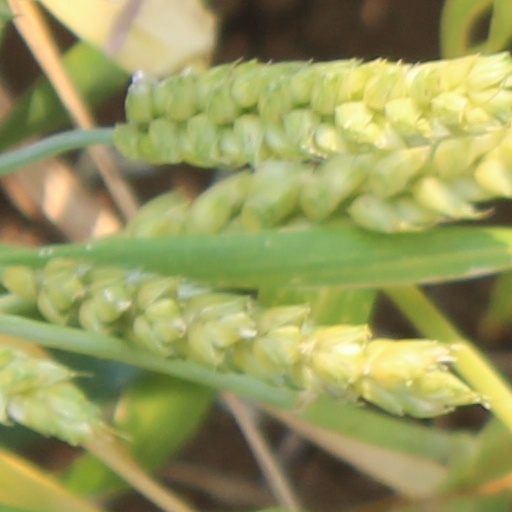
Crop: wheat